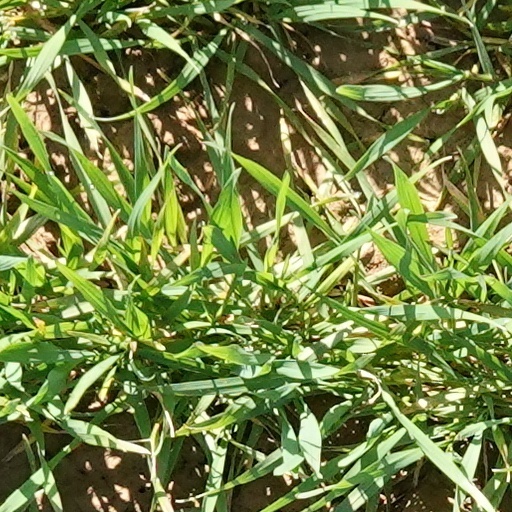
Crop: wheat